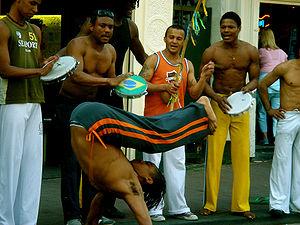
8. Norsk nynorsk: Capoeira er ein atletisk dans som oppstod som ein motstandskultur blant brasilianske slavar.